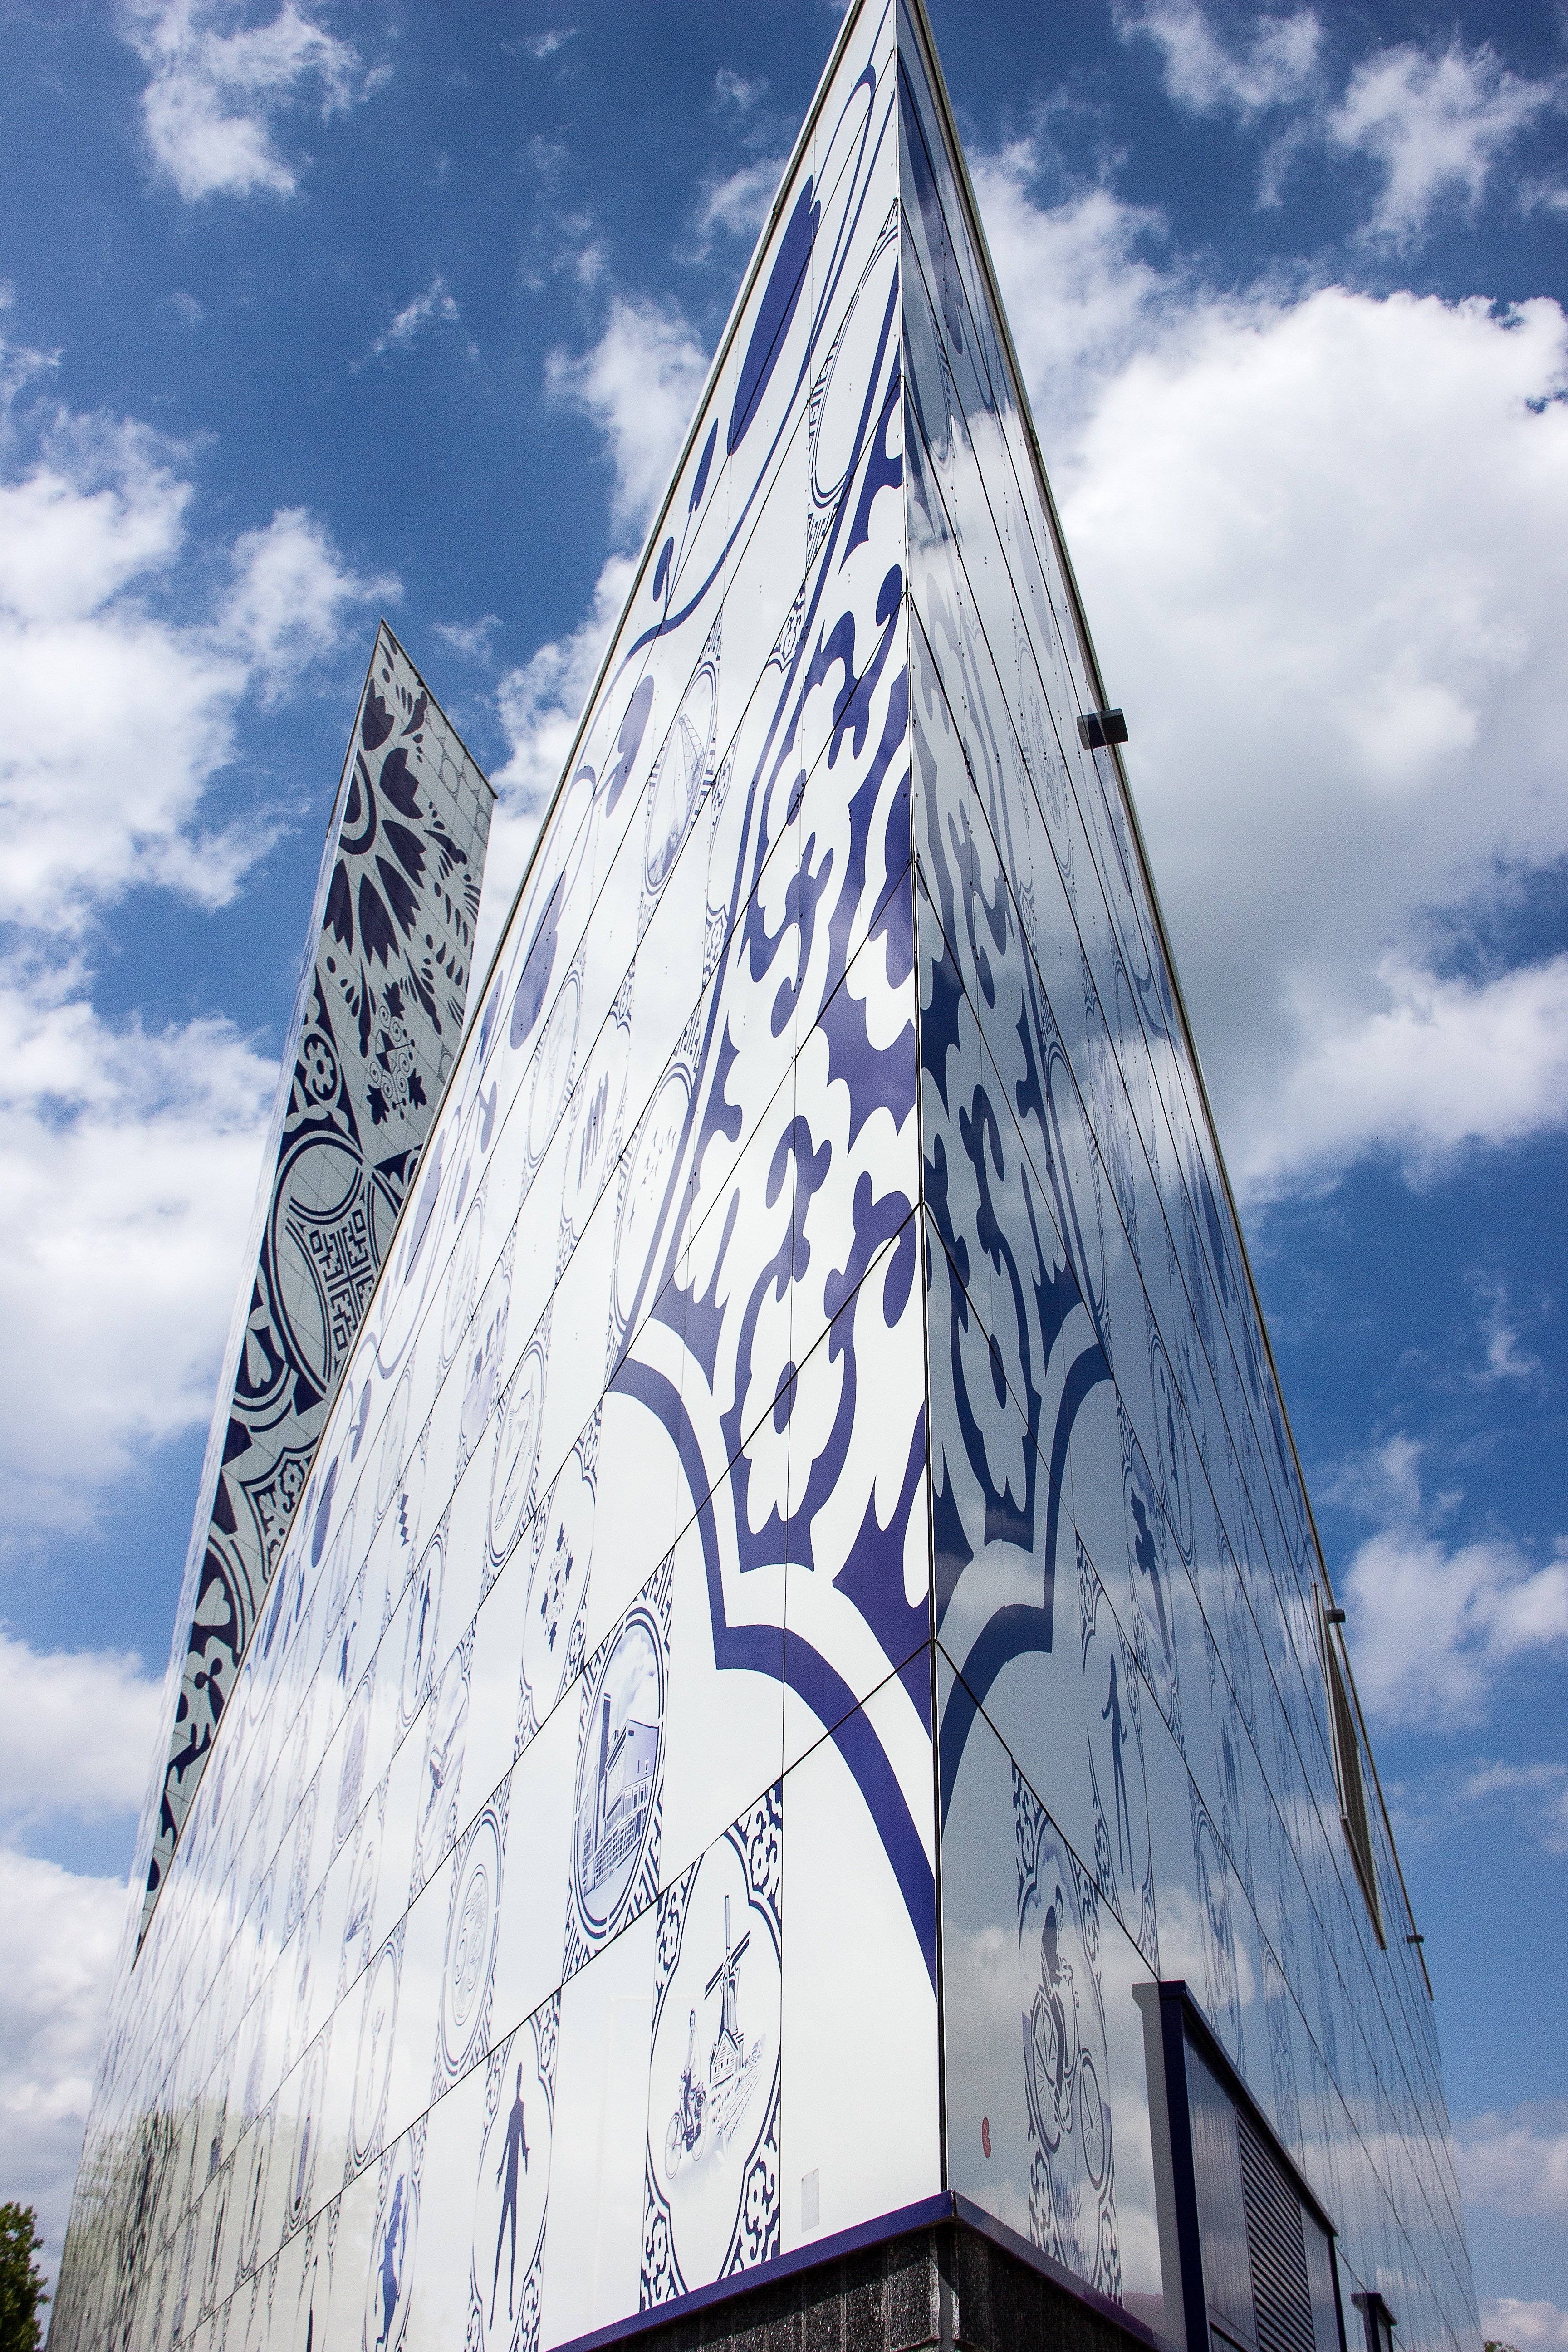
architecture, structure, sky, city, skyscraper, monument, cityscape, downtown, reflection, tower, landmark, facade, blue, tower block, buildings, spire, historical, shape, urban area, enschede